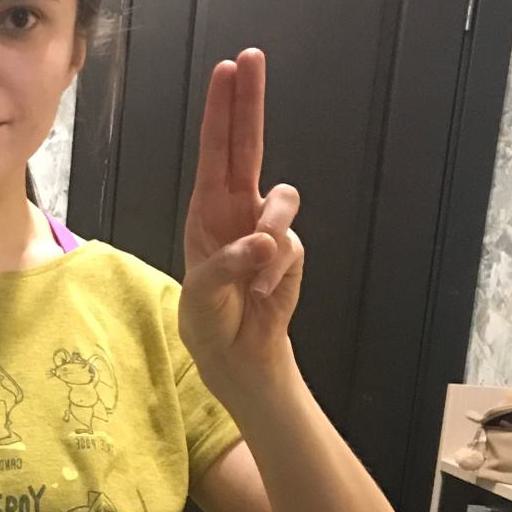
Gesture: two_up